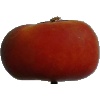
Label: Nectarine Flat 1